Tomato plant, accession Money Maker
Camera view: horizontal (90 deg, fisheye); turntable rotation: 0 degrees
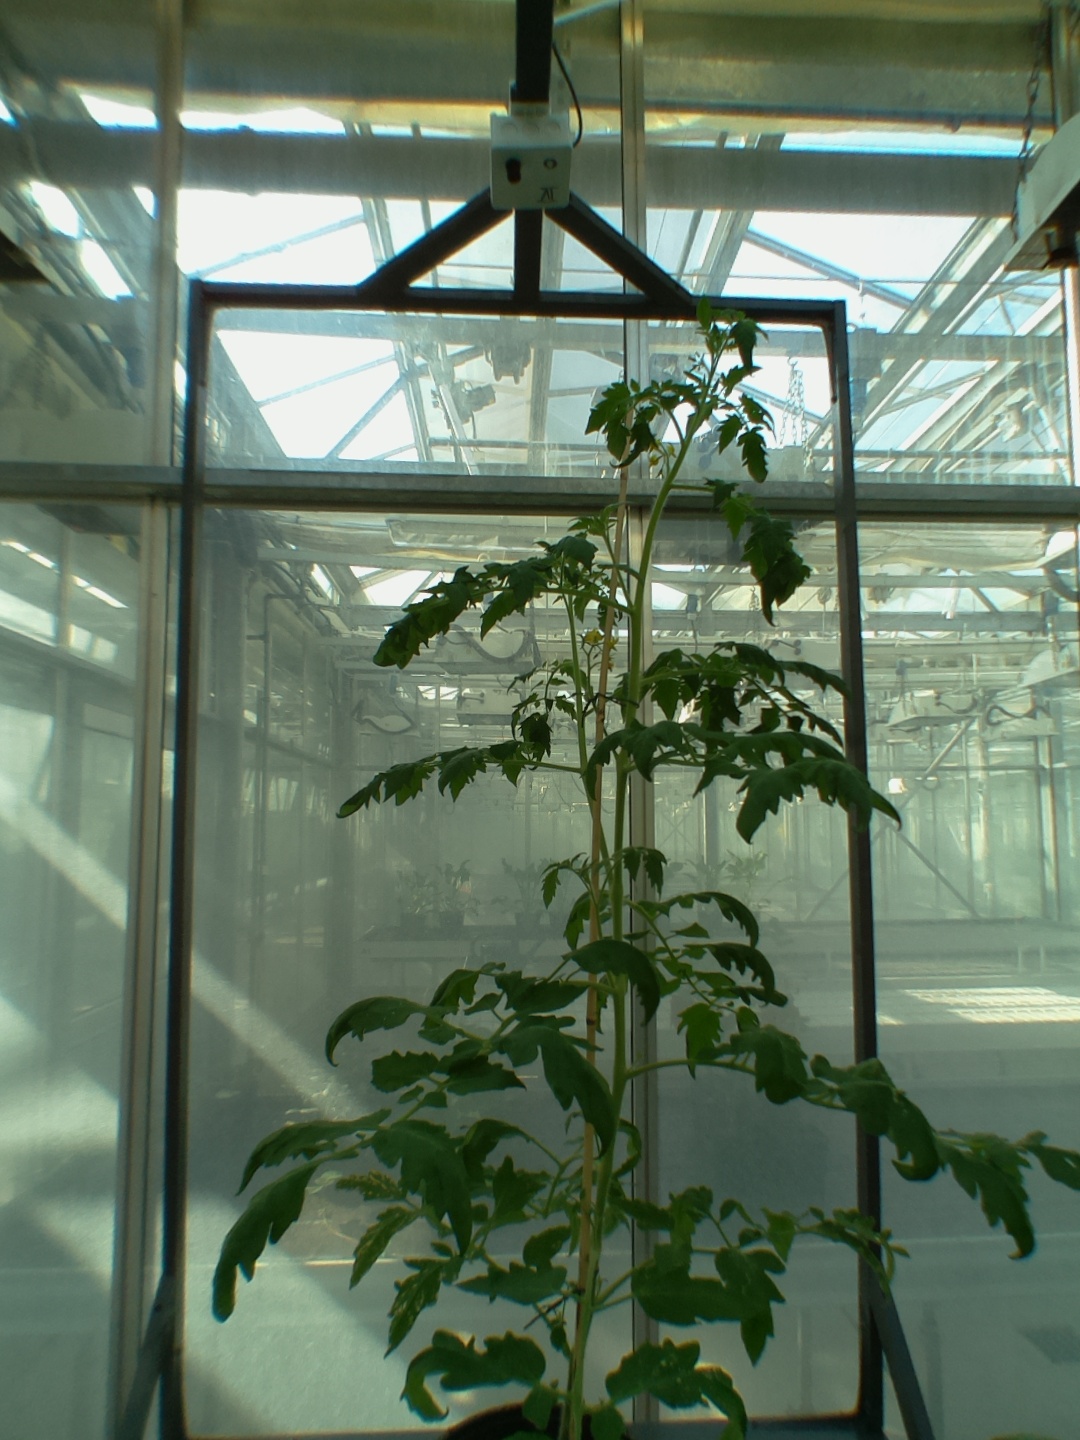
BBCH growth stage 70: Fruits at the main stem or branches visibles